Moora Neeya, or The Message of the Spear

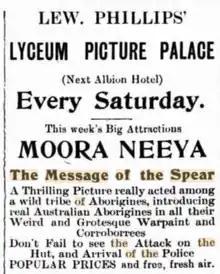
"Grenfell Record" 7 Oct 1911

Moora Neeya, or the Message of the Spear is a 1911 Australian silent film which was the first Australian movie to emphasise aboriginal people or "the first full Australian aboriginal drama yet produced."